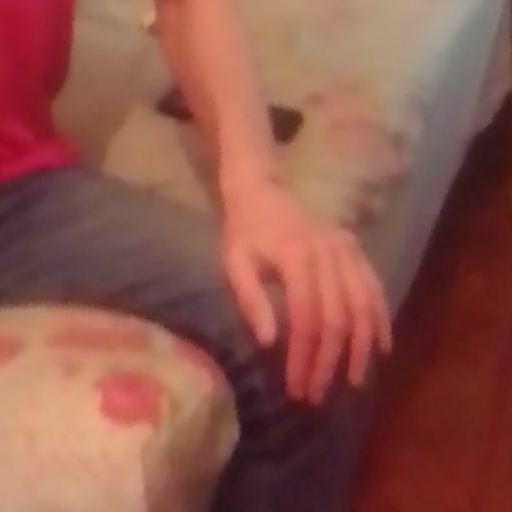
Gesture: no_gesture